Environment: real
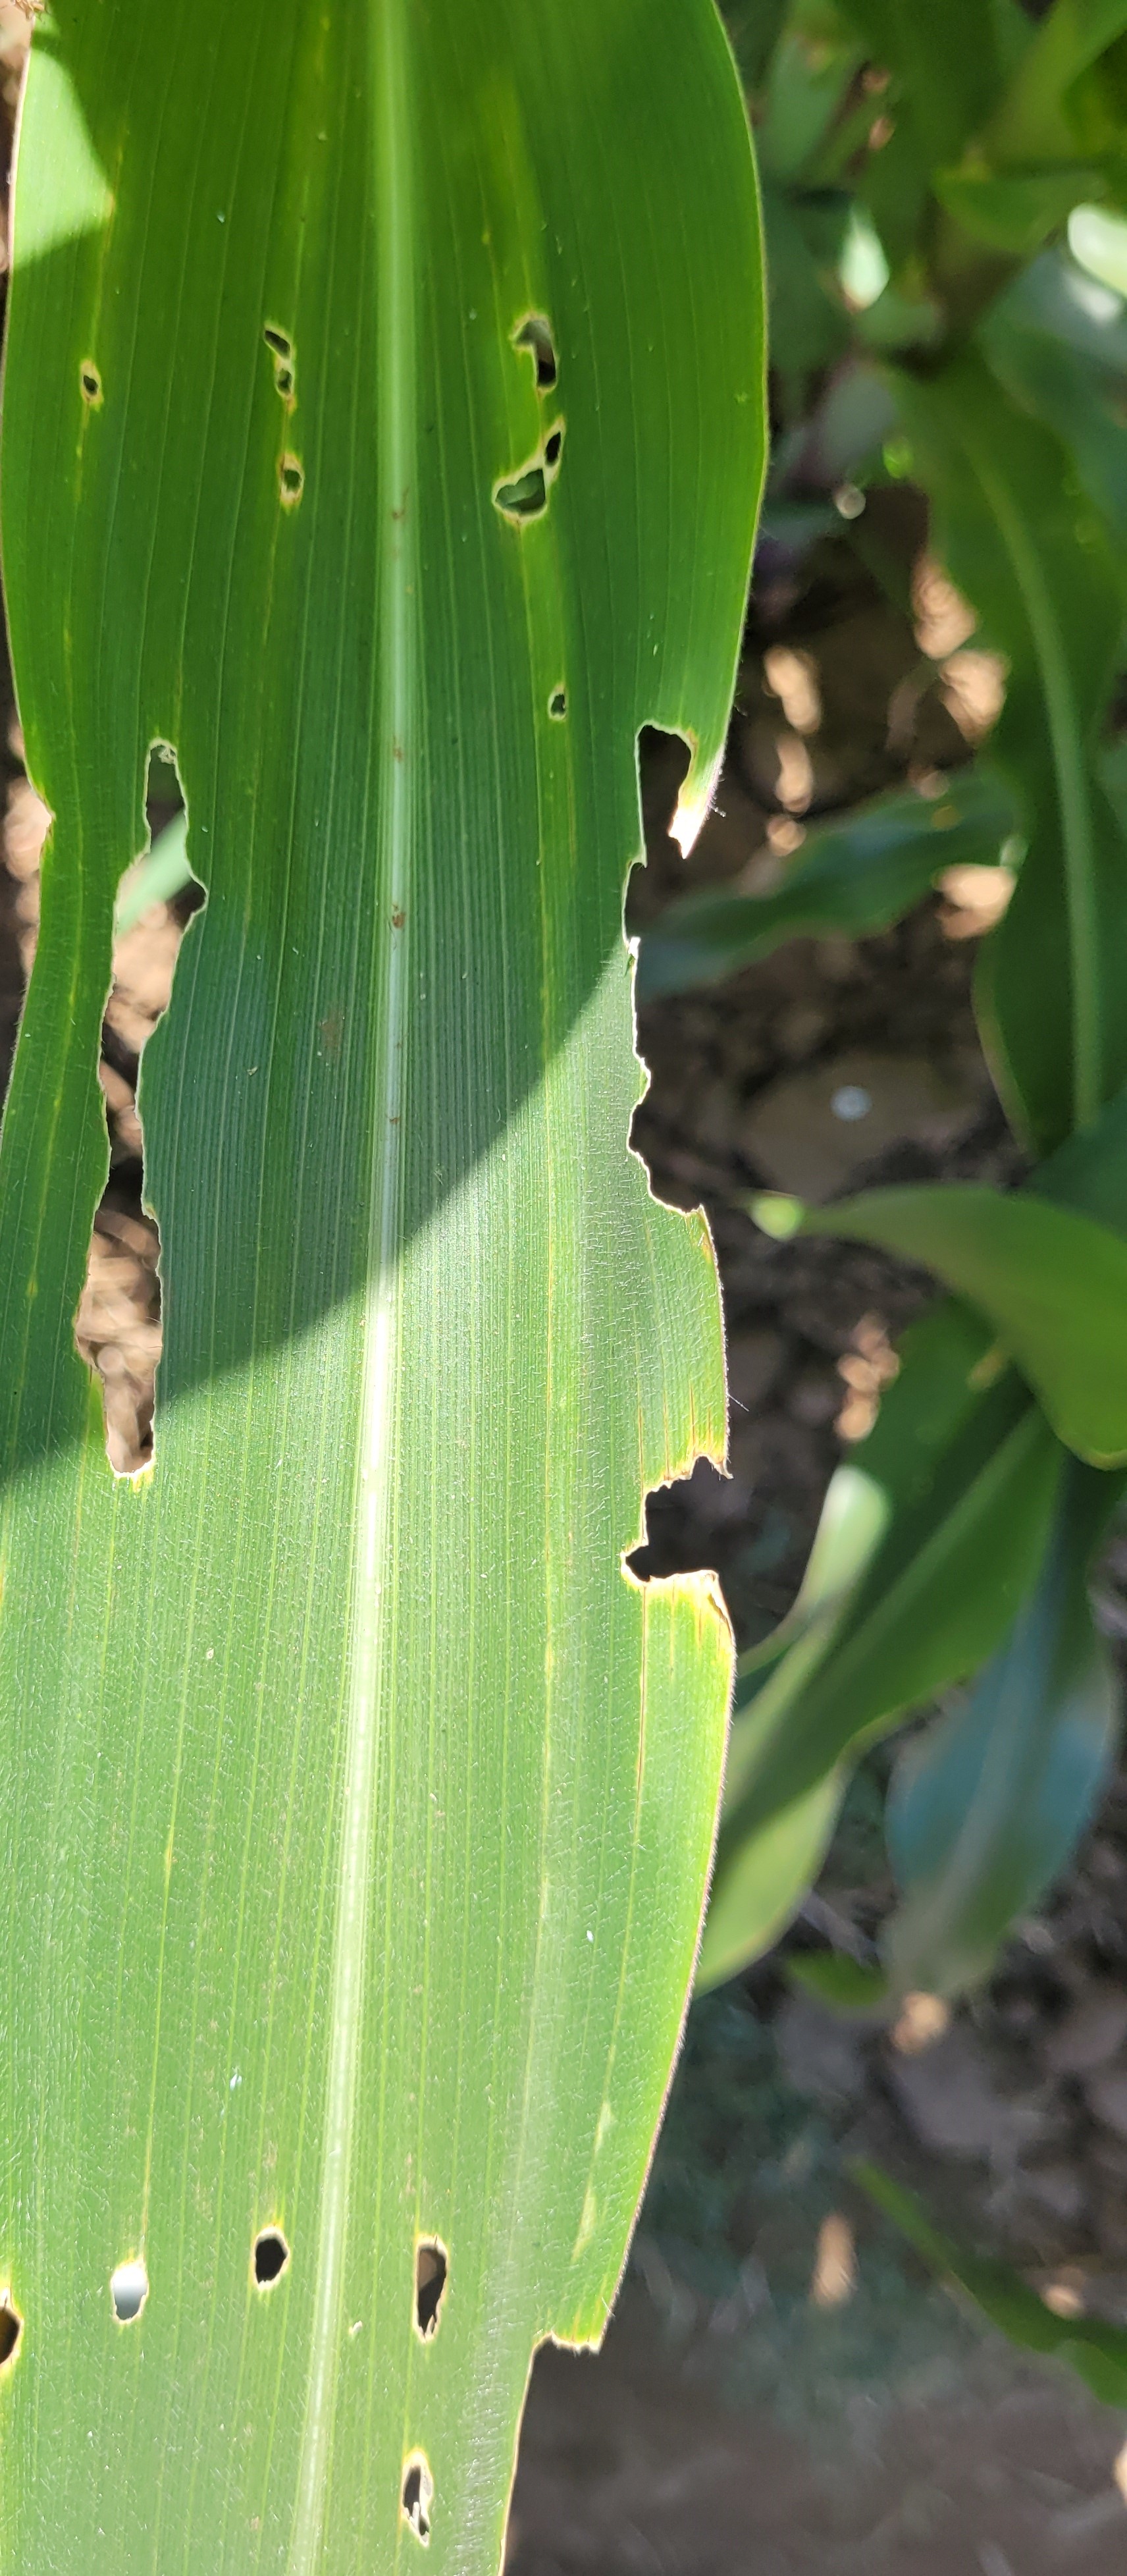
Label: fall_armyworm